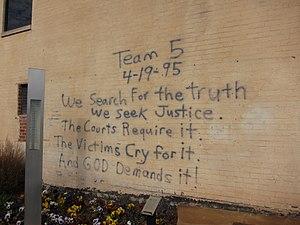
L'attentat d'Oklahoma City est un acte terroriste perpétré le 19 avril 1995 par Timothy McVeigh avec un véhicule piégé à l'explosif. Visant le bâtiment fédéral Alfred P. Murrah dans le centre-ville d'Oklahoma City, cet attentat est le plus destructeur sur le sol américain jusqu'aux attentats du 11 septembre 2001, avec la mort de 168 personnes et plus de 680 blessés. L'explosion détruit ou endommage 324 bâtiments dans un rayon de seize pâtés de maisons, détruit ou brûle 86 voitures et souffle les vitres de 258 bâtiments à proximité. Les dégâts de la bombe sont estimés à un minimum de 652 millions de dollars de l'époque. De grands efforts sont entrepris pour sauver les victimes prisonnières des décombres. La Federal Emergency Management Agency diligente onze de ses équipes, soit 665 secouristes, pour participer aux opérations.